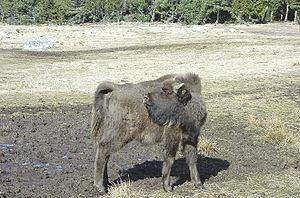
jeune bison issu de bisons polonais réintroduit en semi liberté en France (Margeride, Lozère).
La Réserve de bisons d'Europe de Sainte-Eulalie est un parc animalier situé à Sainte-Eulalie-en-Margeride en Lozère. Il a été créé en complément du plan de sauvetage des bisons d'Europe mené en Pologne depuis les années 1920.
Le bison d'Europe est un mammifère ruminant de la famille des Bovidés. C'est une des deux espèces du genre Bison, l'autre étant le Bison américain. Les deux espèces de bison sont considérées par certains auteurs comme appartenant en fait au genre Bos, à cause de croisements possibles entre espèces du genre Bison et du genre Bos.